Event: Nepal Earthquake
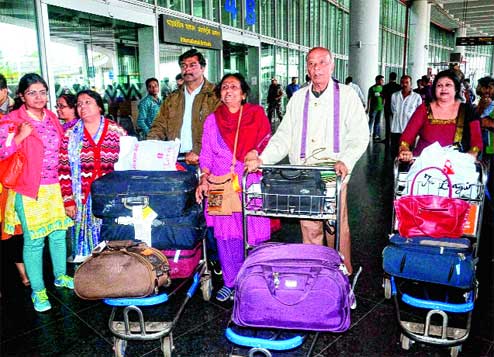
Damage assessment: no_damage